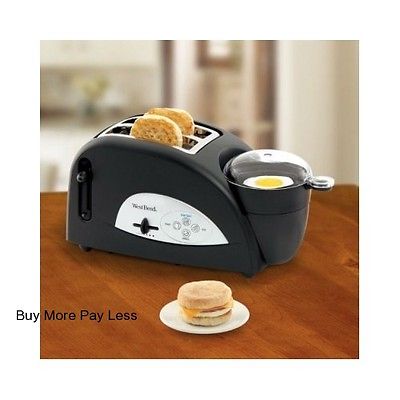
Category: toaster